Diaranké Fofana

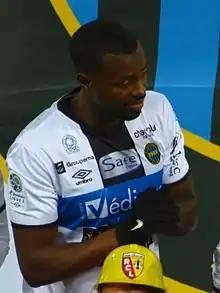
Fofana with Chambly in 2019

Diaranké Fofana (born 14 July 1989) is a French professional footballer who plays as a defender.